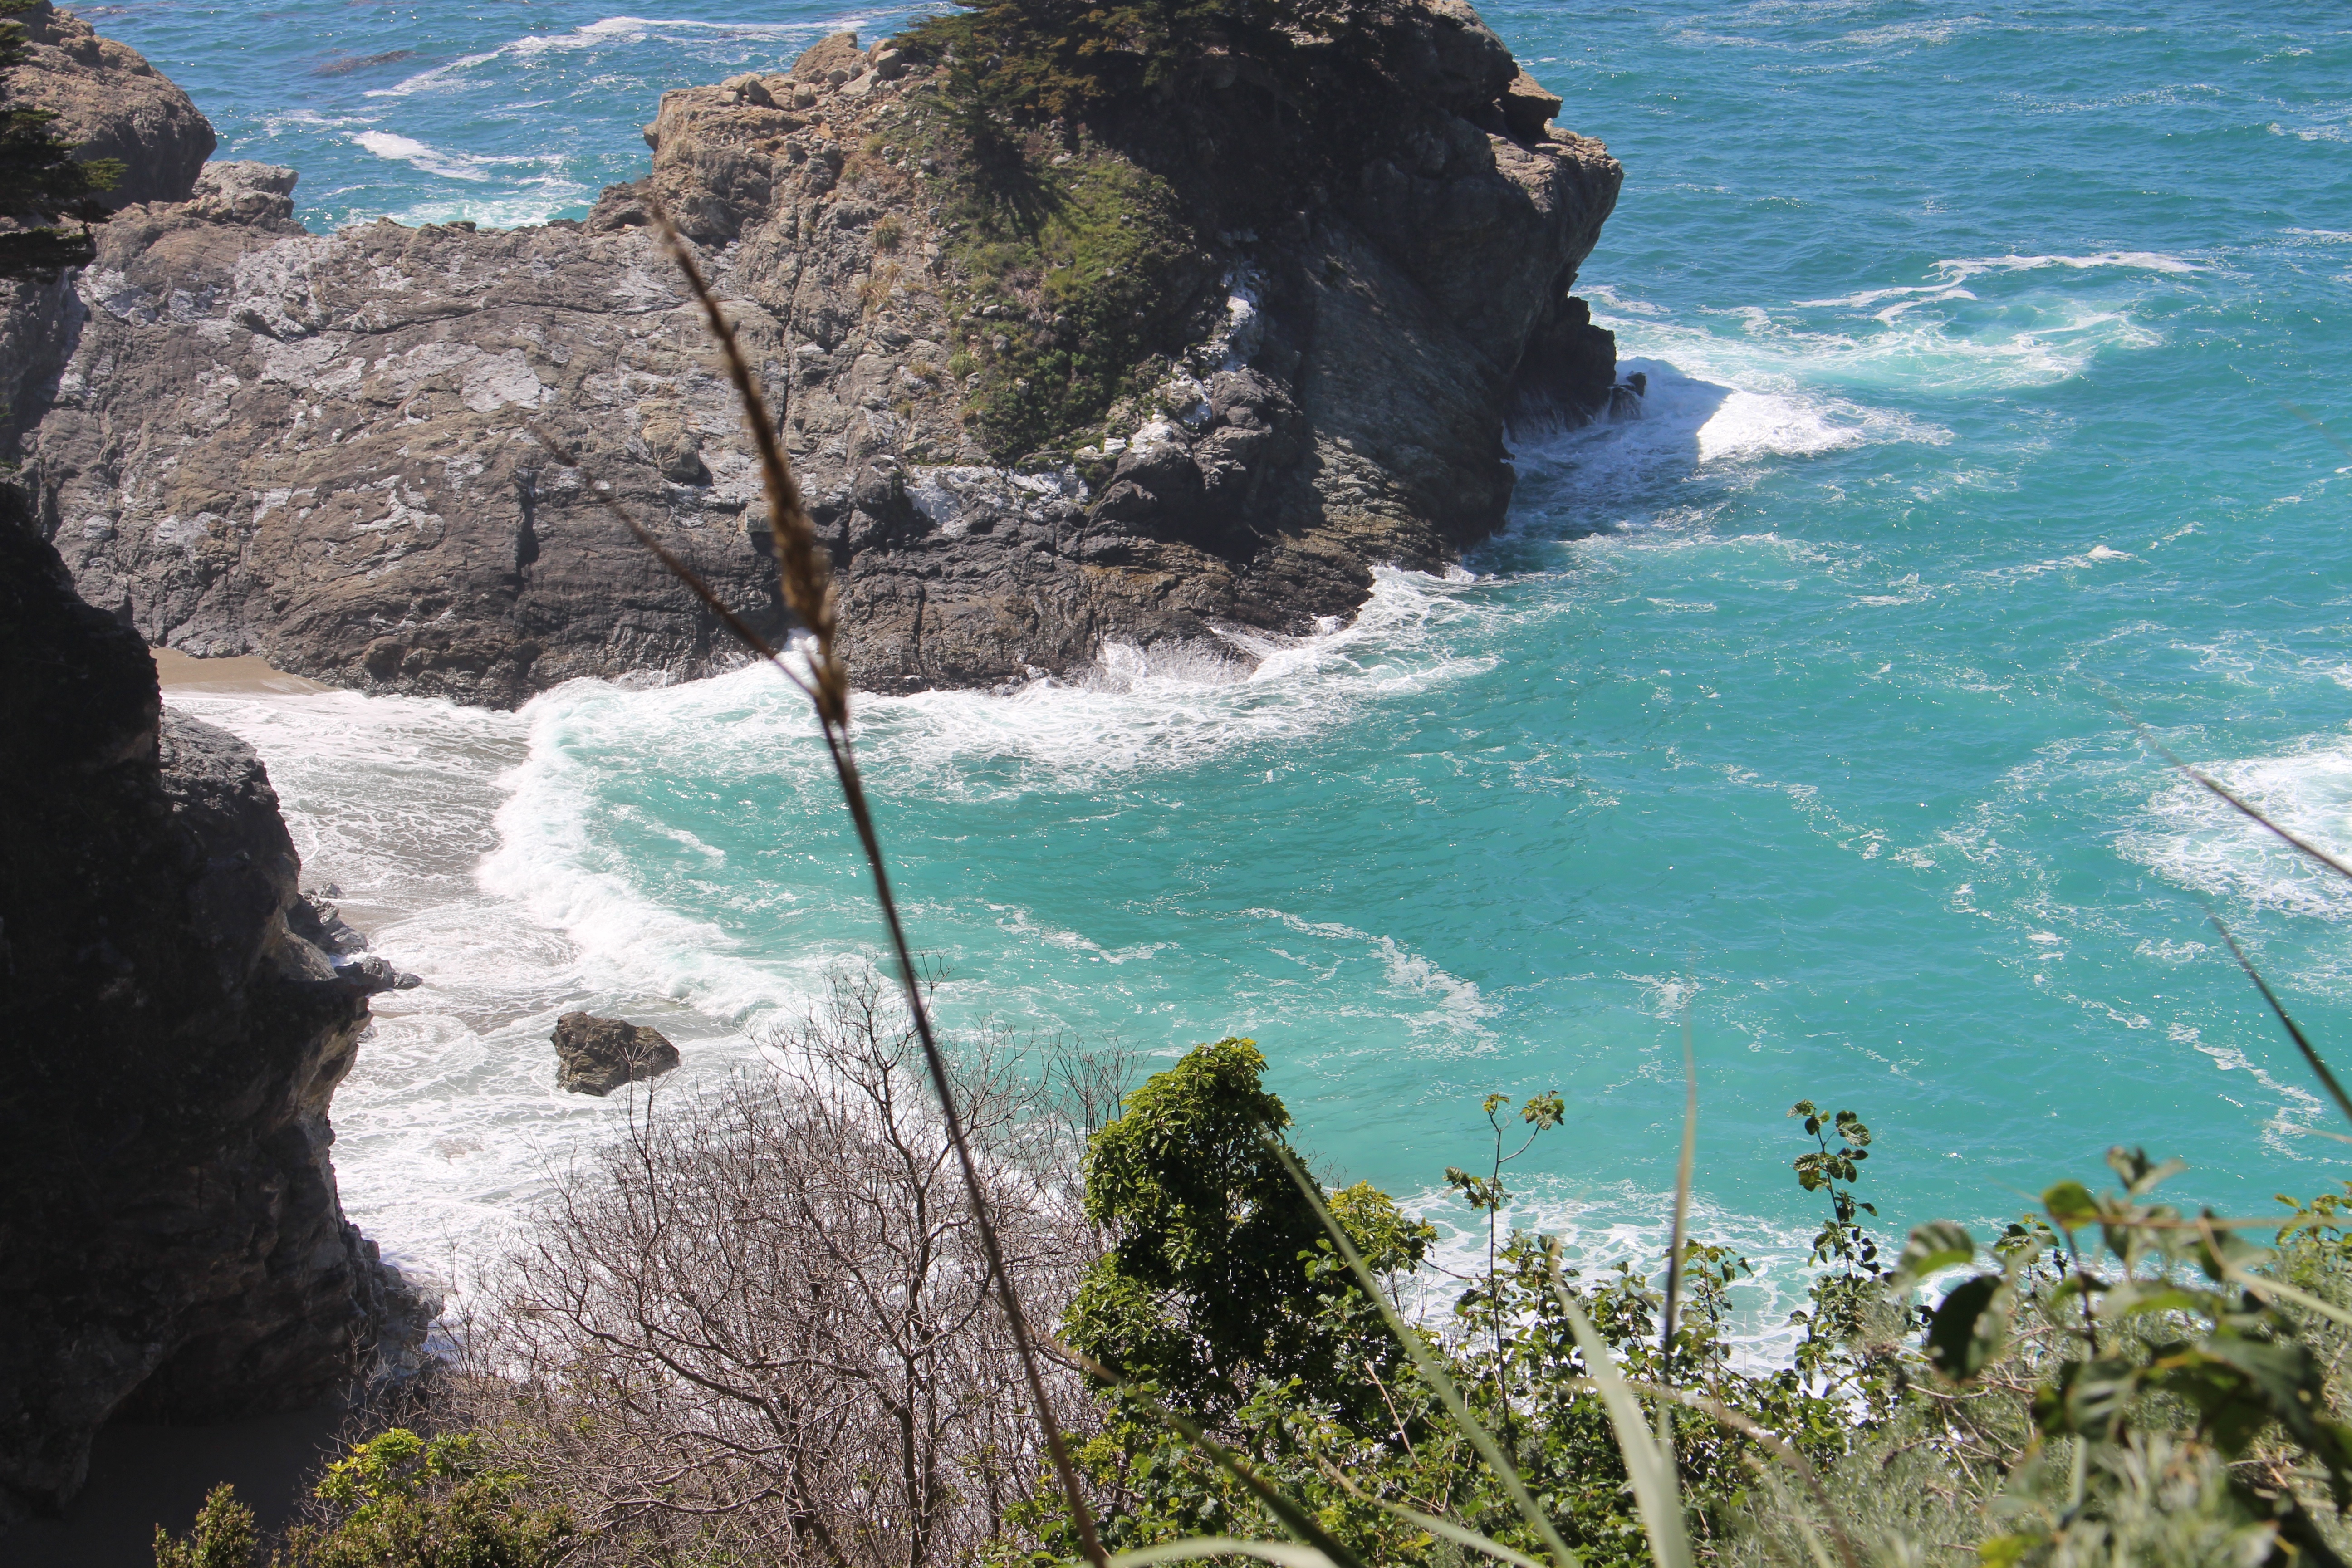
beach, sea, coast, rock, ocean, shore, vacation, cliff, cove, bay, terrain, body of water, cape, landform, geographical feature